People's Party (Iceland)

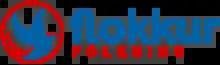
The party's old logo ( 2018)

The People's Party is an Icelandic political party, with an emphasis on disability rights, pensioners' interests, and direct democracy. It currently sits in government.